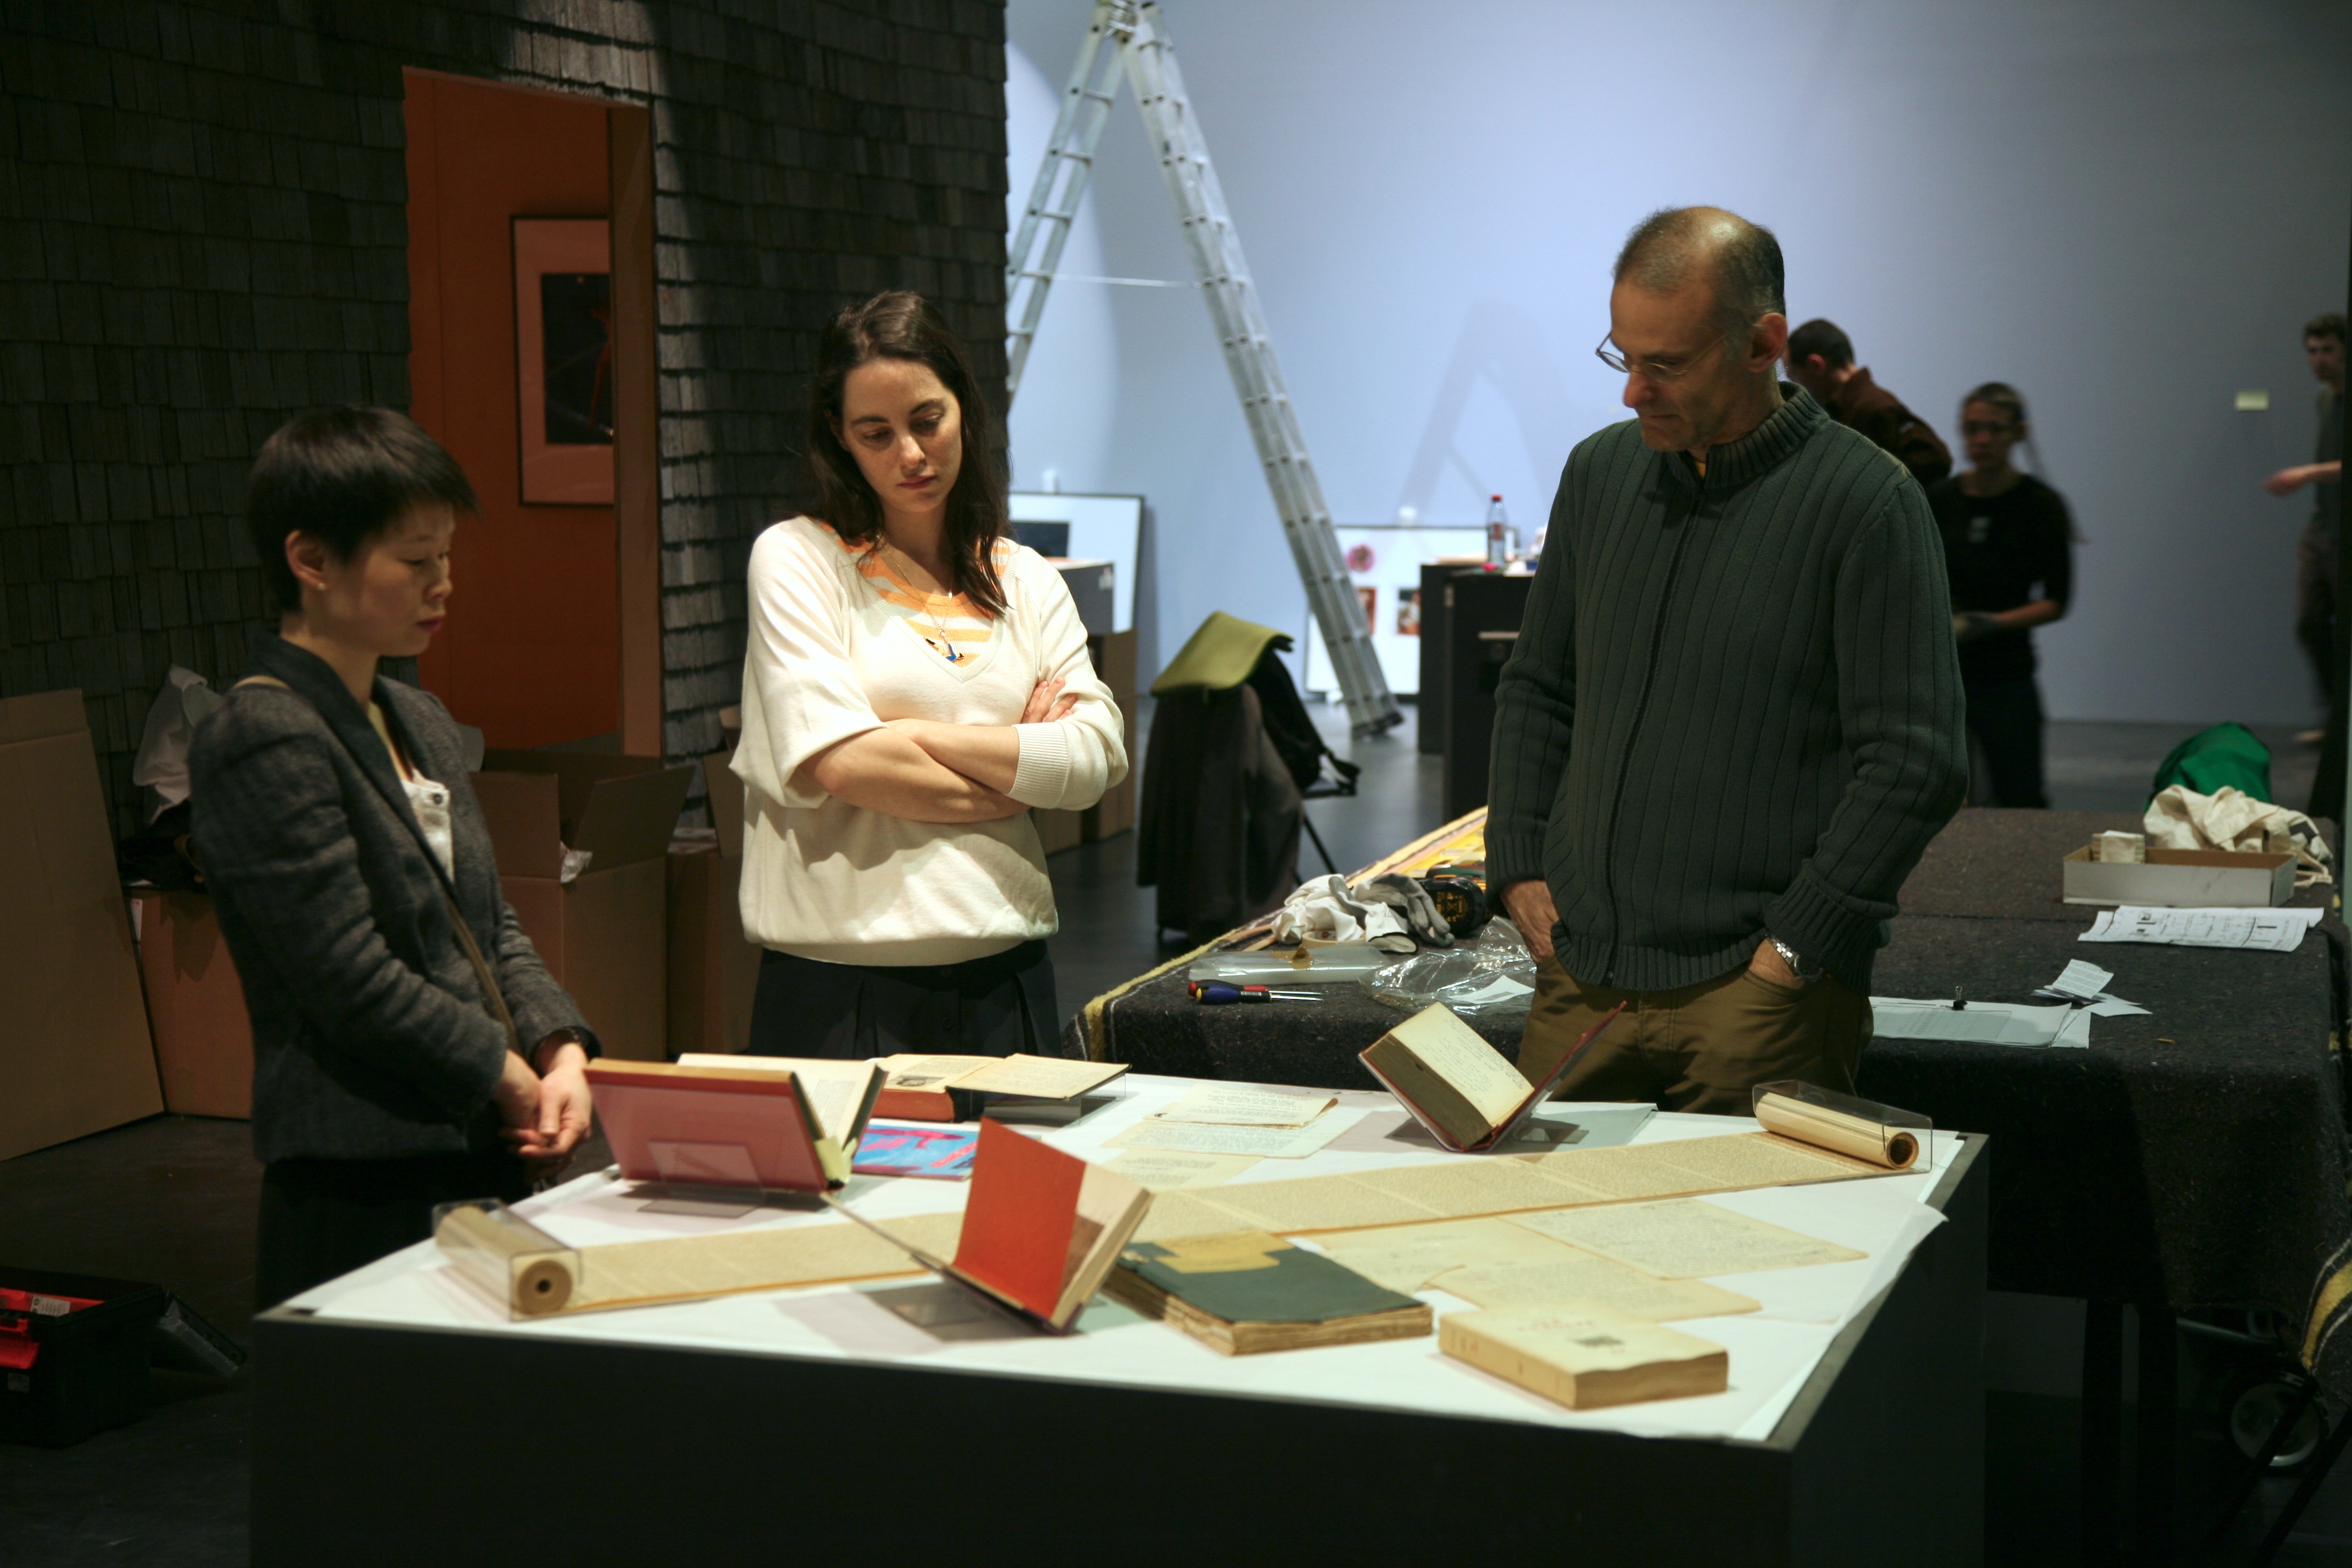
paris, art, exposition, design, bnf, exhibition, convention, richardprince, academic conference